Grotrian-Steinweg

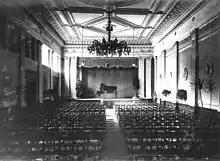
The Grotrian-Steinweg Concert Hall in Braunschweig

In Braunschweig, Grotrian-Steinweg grew to a workforce of 550 by 1913, producing about 1,600 pianos annually. The Grotrian-Steinweg Orchestra was active in Leipzig under the baton of young conductor Hermann Scherchen. Grotrian-dedicated salesrooms were operating in Leipzig, Hanover, Königsberg, Düsseldorf and Berlin.